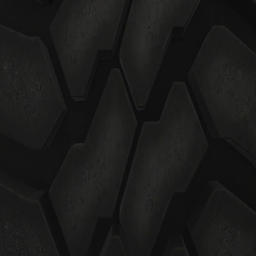
close up on a car tire in motion .